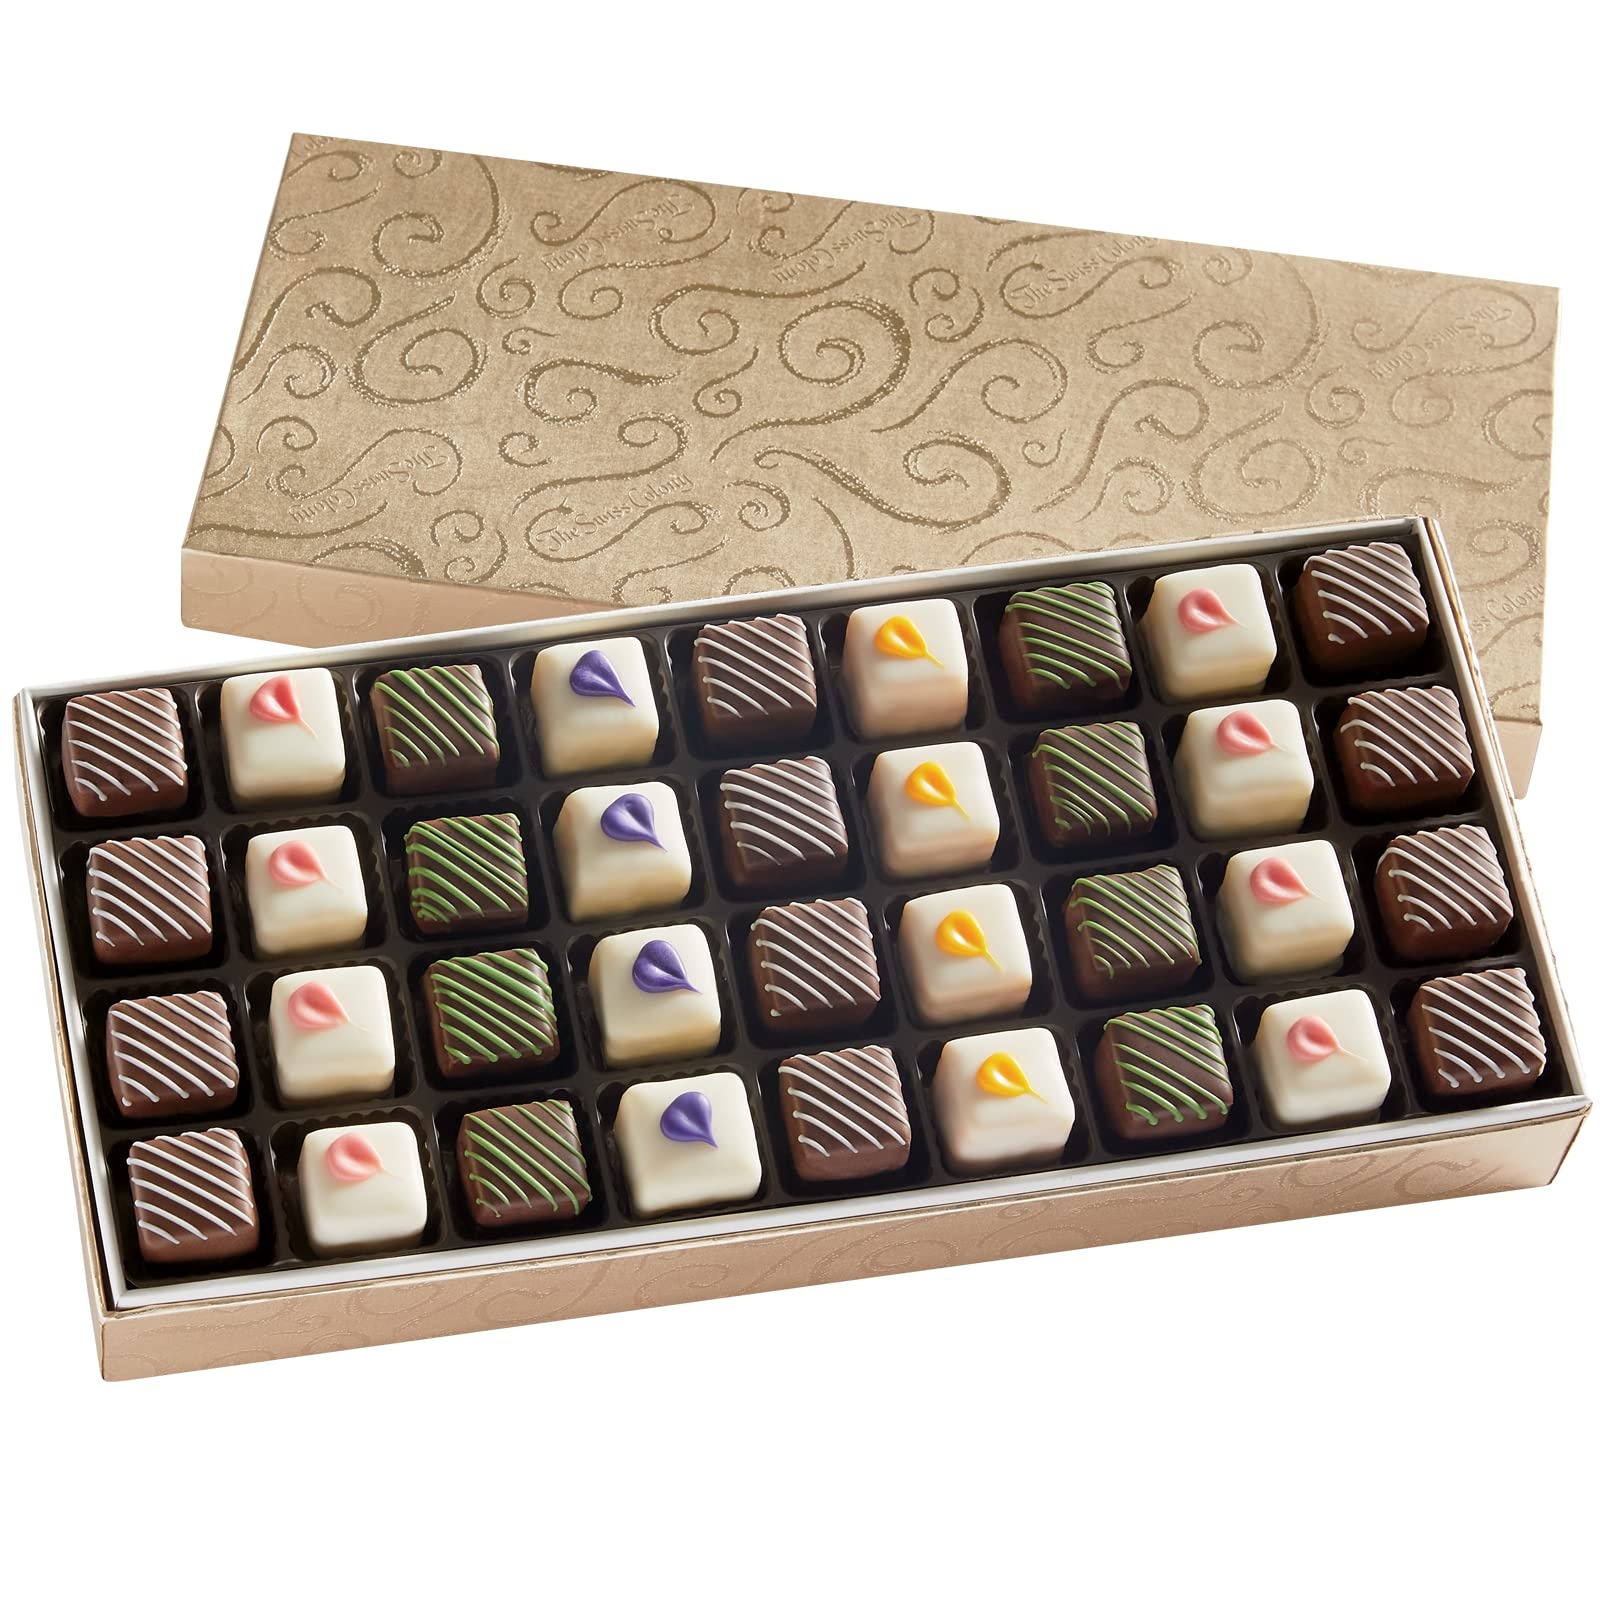
Item Name: The Swiss Colony Spring Petits Fours - Gift of 36 (.43 Oz. Each): Gourmet Cake Assortment, Chocolate & Petit Four Layer Cakes, Delightful Spring Desserts
Bullet Point 1: GIFT OF 36 PETITS FOURS (.43 OZ. EACH): Gourmet cake assortment featuring flavors like Orange, Lemon, Vanilla, Almond, and Chocolate
Bullet Point 2: HANDMADE IN THE SWISS COLONY BAKERY: Master Pastry Chefs blend and bake each mini cake with precision and care
Bullet Point 3: COVERED WITH SWISS BLEND CHOCOLATE, SWISS CREME OR CHOCOLATE CONFECTION: A luxurious and delicious dessert experience
Bullet Point 4: BEAUTIFULLY DECORATED: Each petit four is a miniature masterpiece, perfect for spring celebrations
Bullet Point 5: PRESENTED IN AN ELEGANT GIFT BOX: Ideal for gifting or enjoying as a delightful springtime treat
Bullet Point 6: PERFECT FOR DESSERT LOVERS AND GOURMET ENTHUSIASTS: Suitable for anyone who appreciates fine, handcrafted desserts
Product Description: Handmade in The Swiss Colony Bakery, these delicate mini cakes are blended and baked by our Master Pastry Chefs, who cover them layer by layer with ribbons of fluffy buttercream. Each is then blanketed with our exclusive Swiss blend chocolate, Swiss Creme or chocolate confection and hand-decorated with precision and care.<br><br> Our Spring Petits Fours are a celebration of the finest ingredients and expert craftsmanship. This gourmet cake assortment is designed to bring joy and elegance to any occasion, making it the perfect dessert for springtime gatherings, Easter celebrations, or a thoughtful gift for someone special.<br><br> This delightful assortment includes five exquisite flavors: Orange, Lemon, Vanilla, Almond, and Chocolate. Each .43 oz. petit four is a tiny masterpiece, offering a symphony of flavors and textures in every bite. The orange and lemon varieties provide a refreshing burst of citrus, while the vanilla and almond cakes offer a subtle, sophisticated sweetness. The rich chocolate petit fours are a decadent treat, satisfying even the most discerning chocolate lovers.<br><br> Our Master Pastry Chefs take pride in their artistry, ensuring that every petit four is beautifully decorated and expertly crafted. The smooth layers of fluffy buttercream and the rich coatings of Swiss blend chocolate, Swiss Creme or chocolate confection create a luxurious dessert experience that is both visually stunning and delectably satisfying.<br><br> The Swiss Colony Spring Petits Fours are not only a feast for the palate but also a feast for the eyes. Each little layer cake adds a touch of whimsy and elegance to your dessert table. Whether you're hosting a springtime brunch, an afternoon tea, or simply indulging in a sweet treat, these petits fours are sure to impress.<br><br> Presented in an elegant gift box, this cake assortment makes a perfect gift for any occasion. Surprise your loved ones with a taste of gourmet excellence, or treat yourself to the delightful flavors of spring. The Swiss Colony has been a trusted name in gourmet gifts for years, and our Spring Petits Fours continue this tradition of quality and innovation.<br><br> Experience the magic of spring with The Swiss Colony Spring Petits Fours - Gift of 36 (.43 Oz. Each): Gourmet Cake Assortment, Chocolate & Petit Four Layer Cakes, Delightful Spring Desserts. Indulge in the artistry and flavor that only The Swiss Colony can provide, and savor the moments of sweetness and joy that these exquisite petit fours bring.
Value: 15.48
Unit: Ounce

Price: 32.99